The Setting Sun

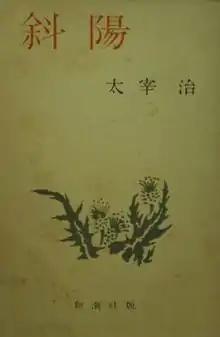
Cover of first edition

is a Japanese novel by Osamu Dazai first published in 1947. The story centers on an aristocratic family in decline and crisis during the early years after World War II.